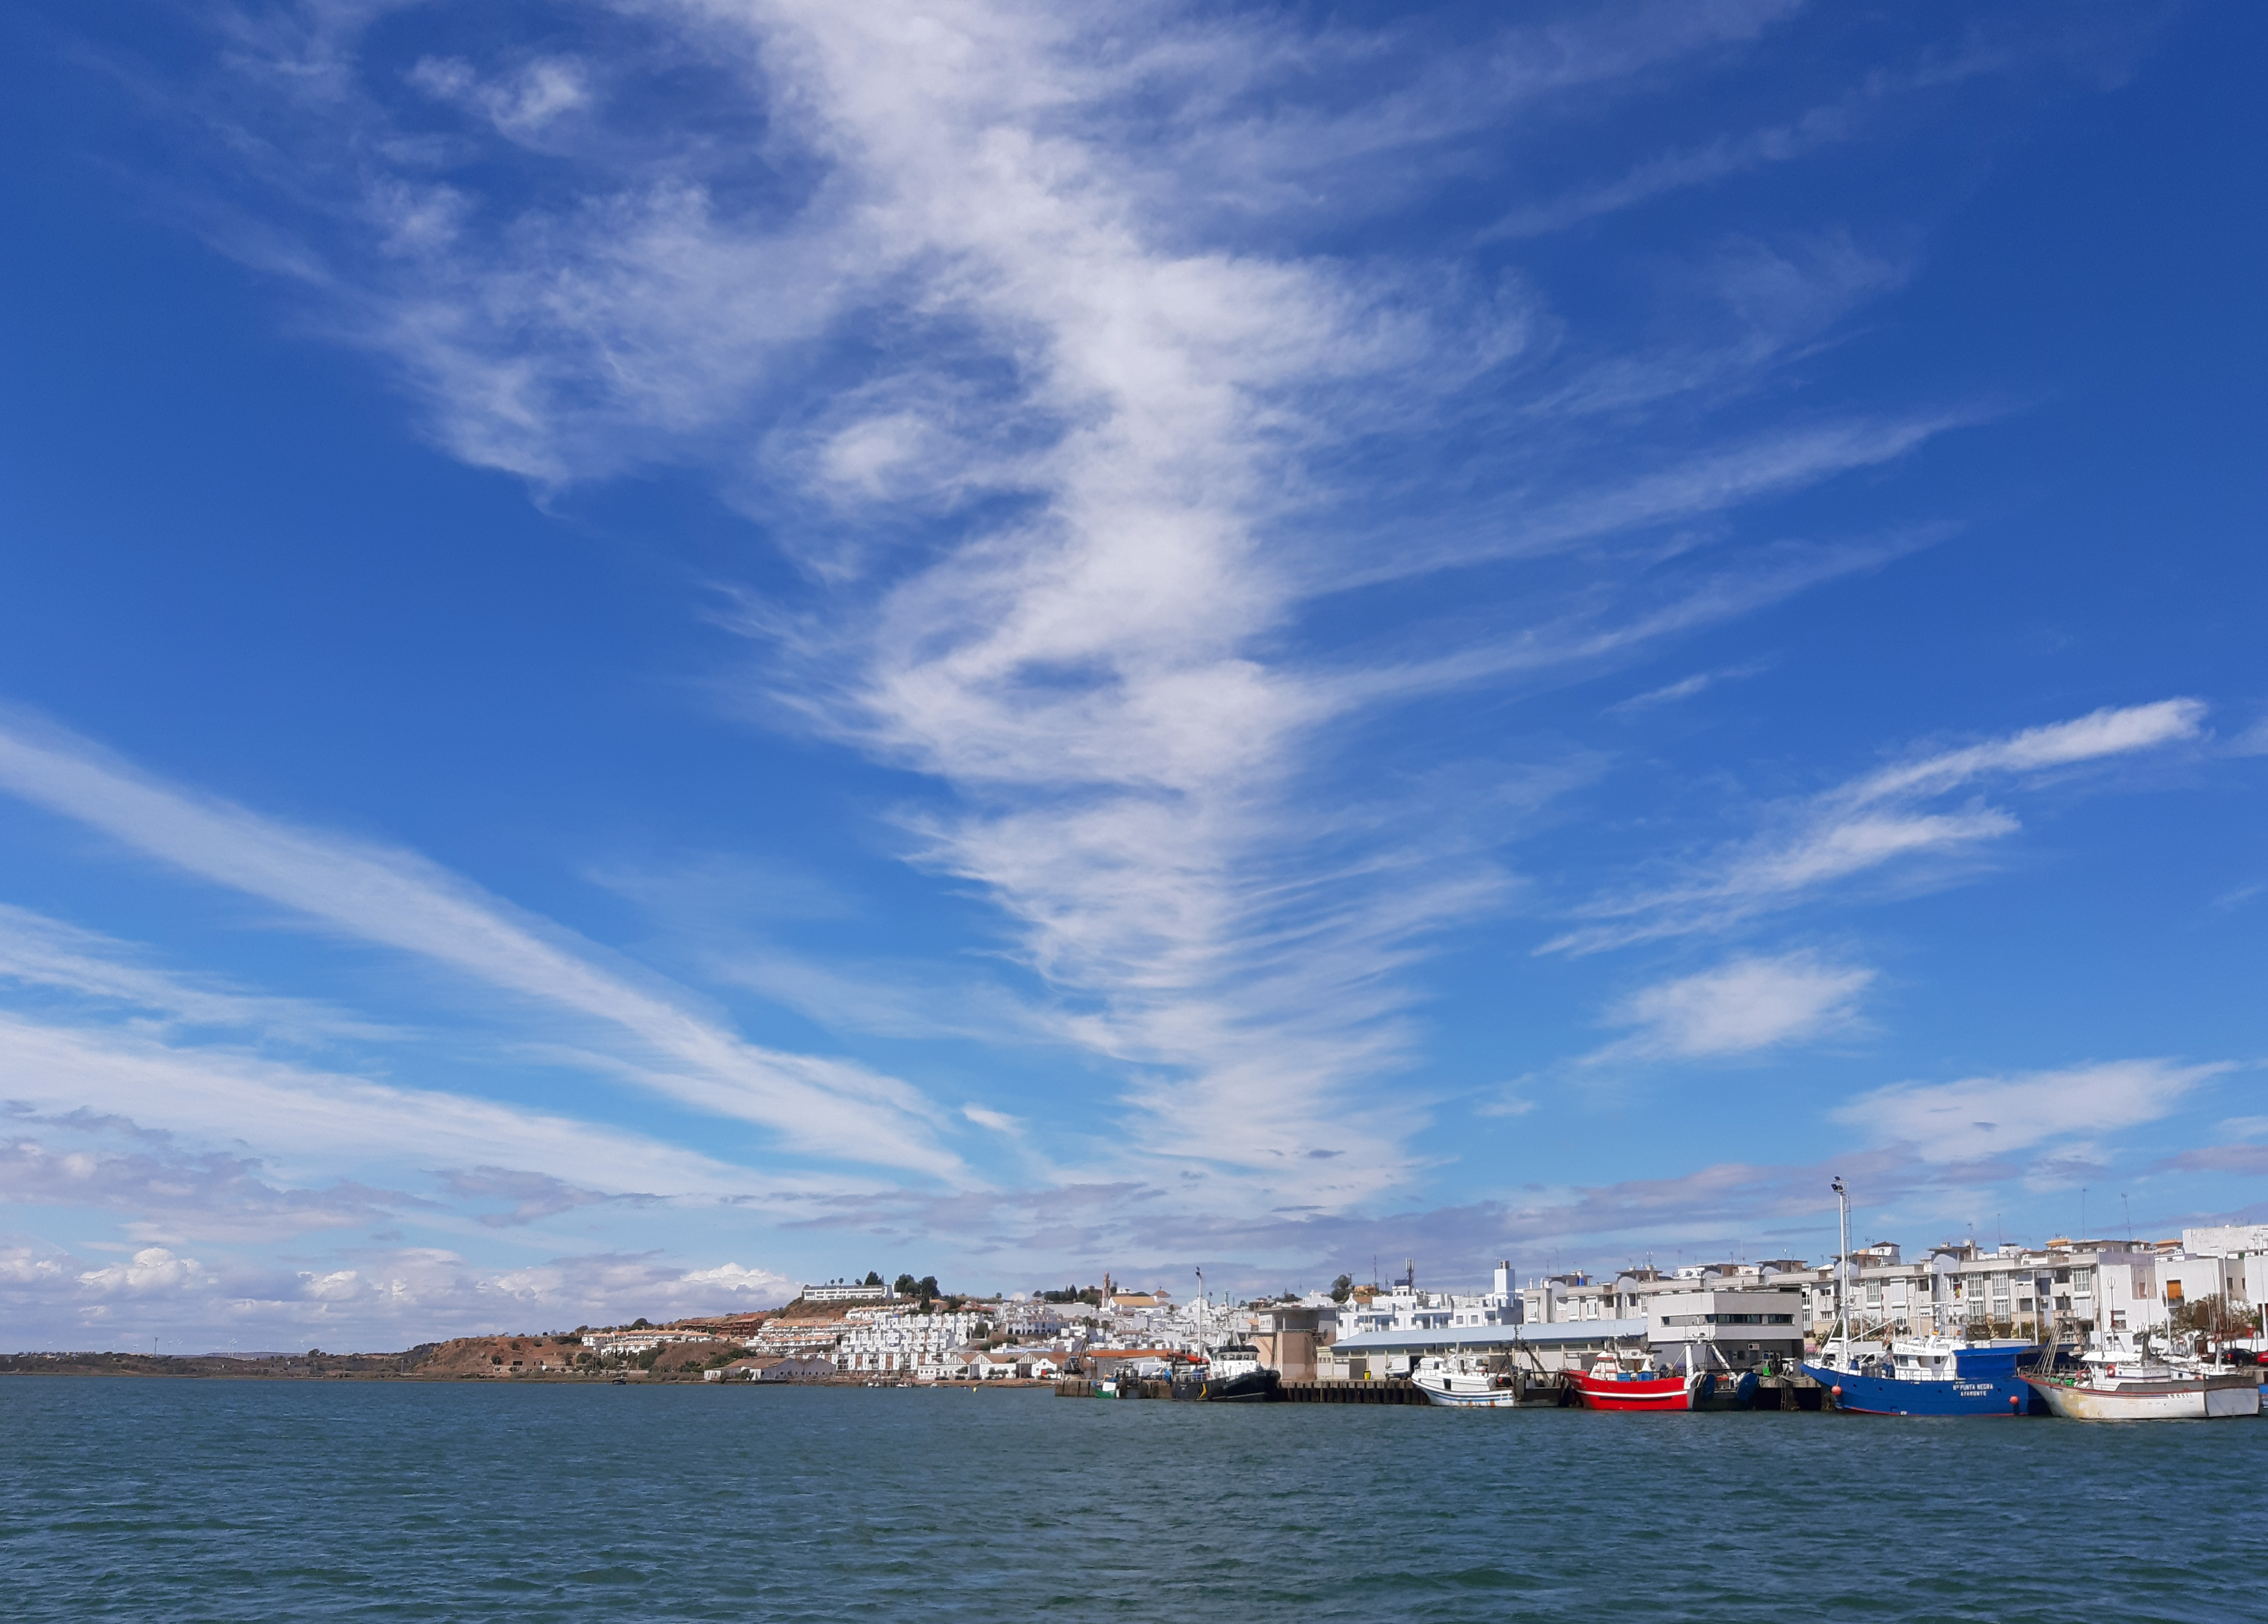
sky, body of water, blue, sea, cloud, daytime, ocean, azure, horizon, coast, sound, tourism, calm, mountain, vacation, coastal and oceanic landforms, bay, meteorological phenomenon, cumulus, boat, vehicle, city, yacht, wind, inlet, island, boating, channel